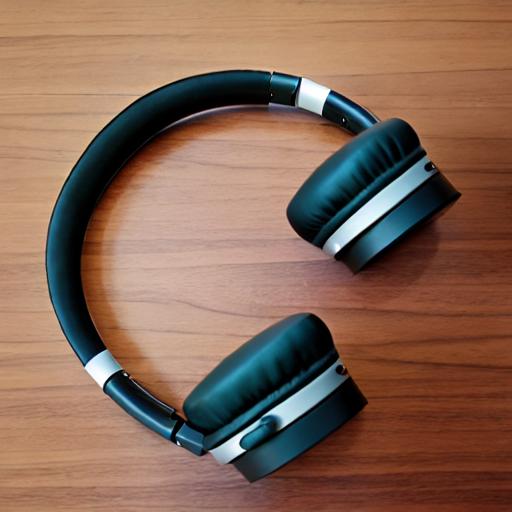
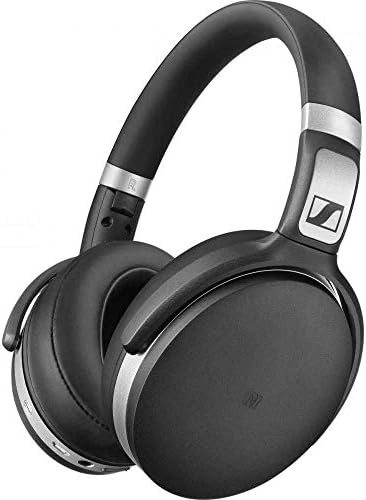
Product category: headphones
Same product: no